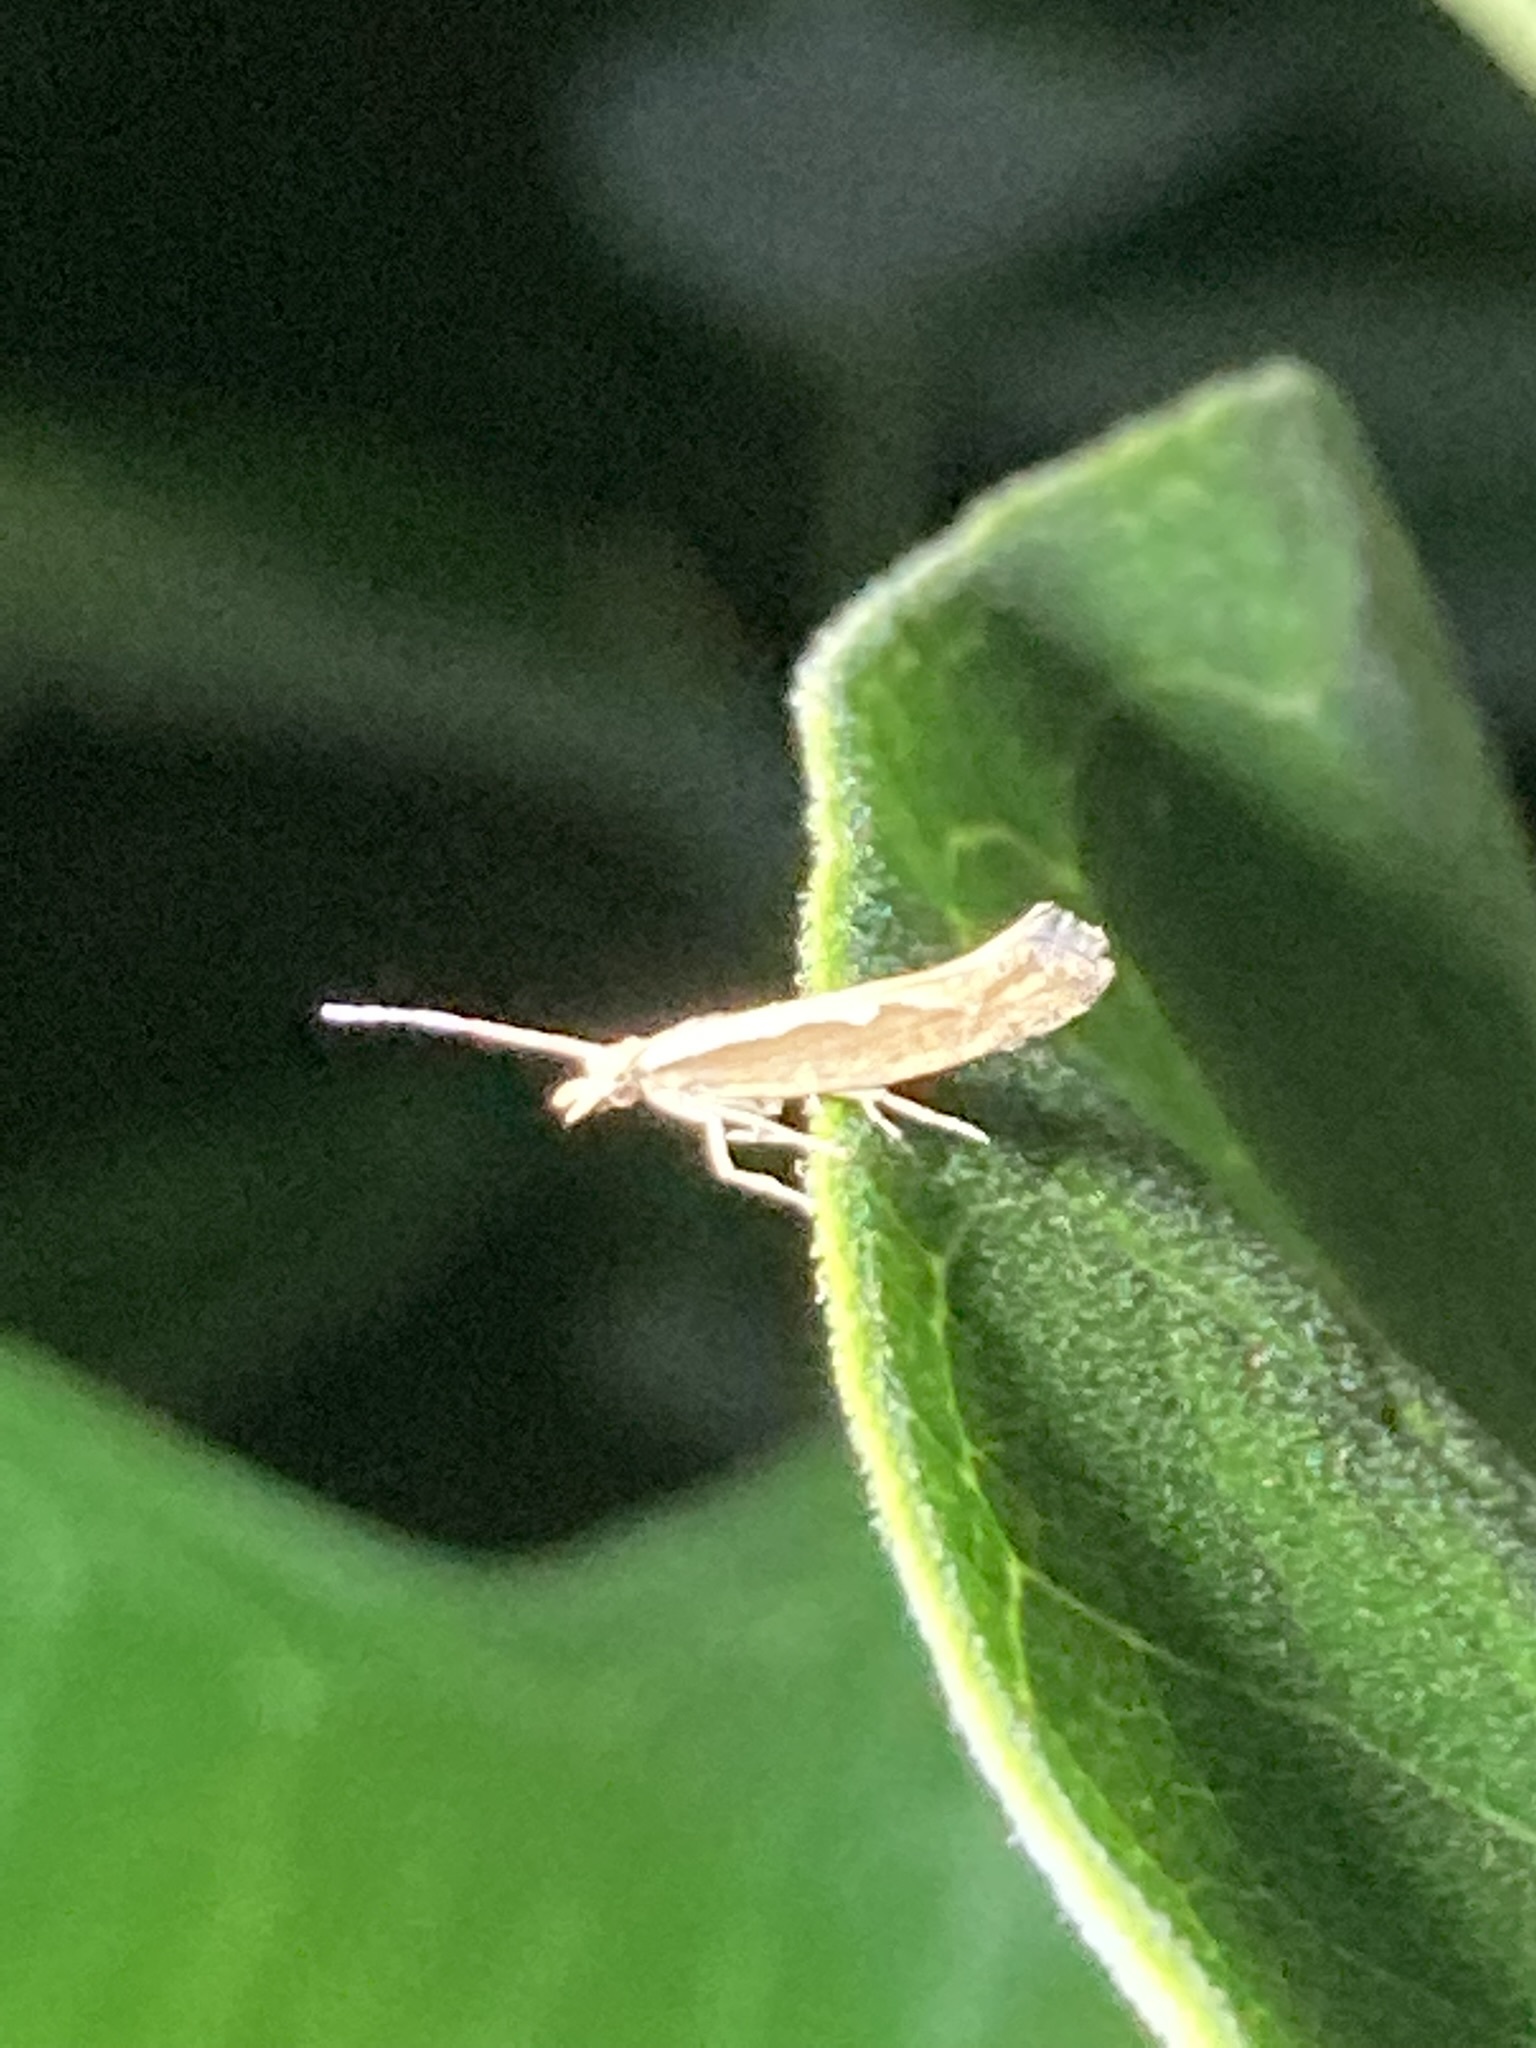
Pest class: diamondback_moth